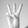
ASL letter: W